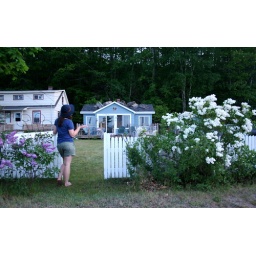
The house by the lake